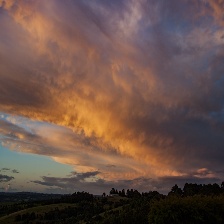
Cloud type: Altostratus